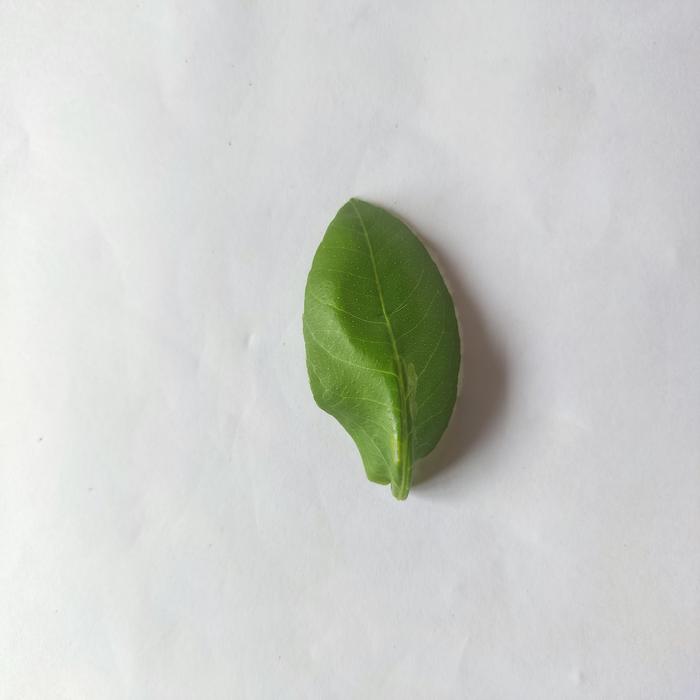
Crop: Lemon
Leaf condition: Leaf_Curl